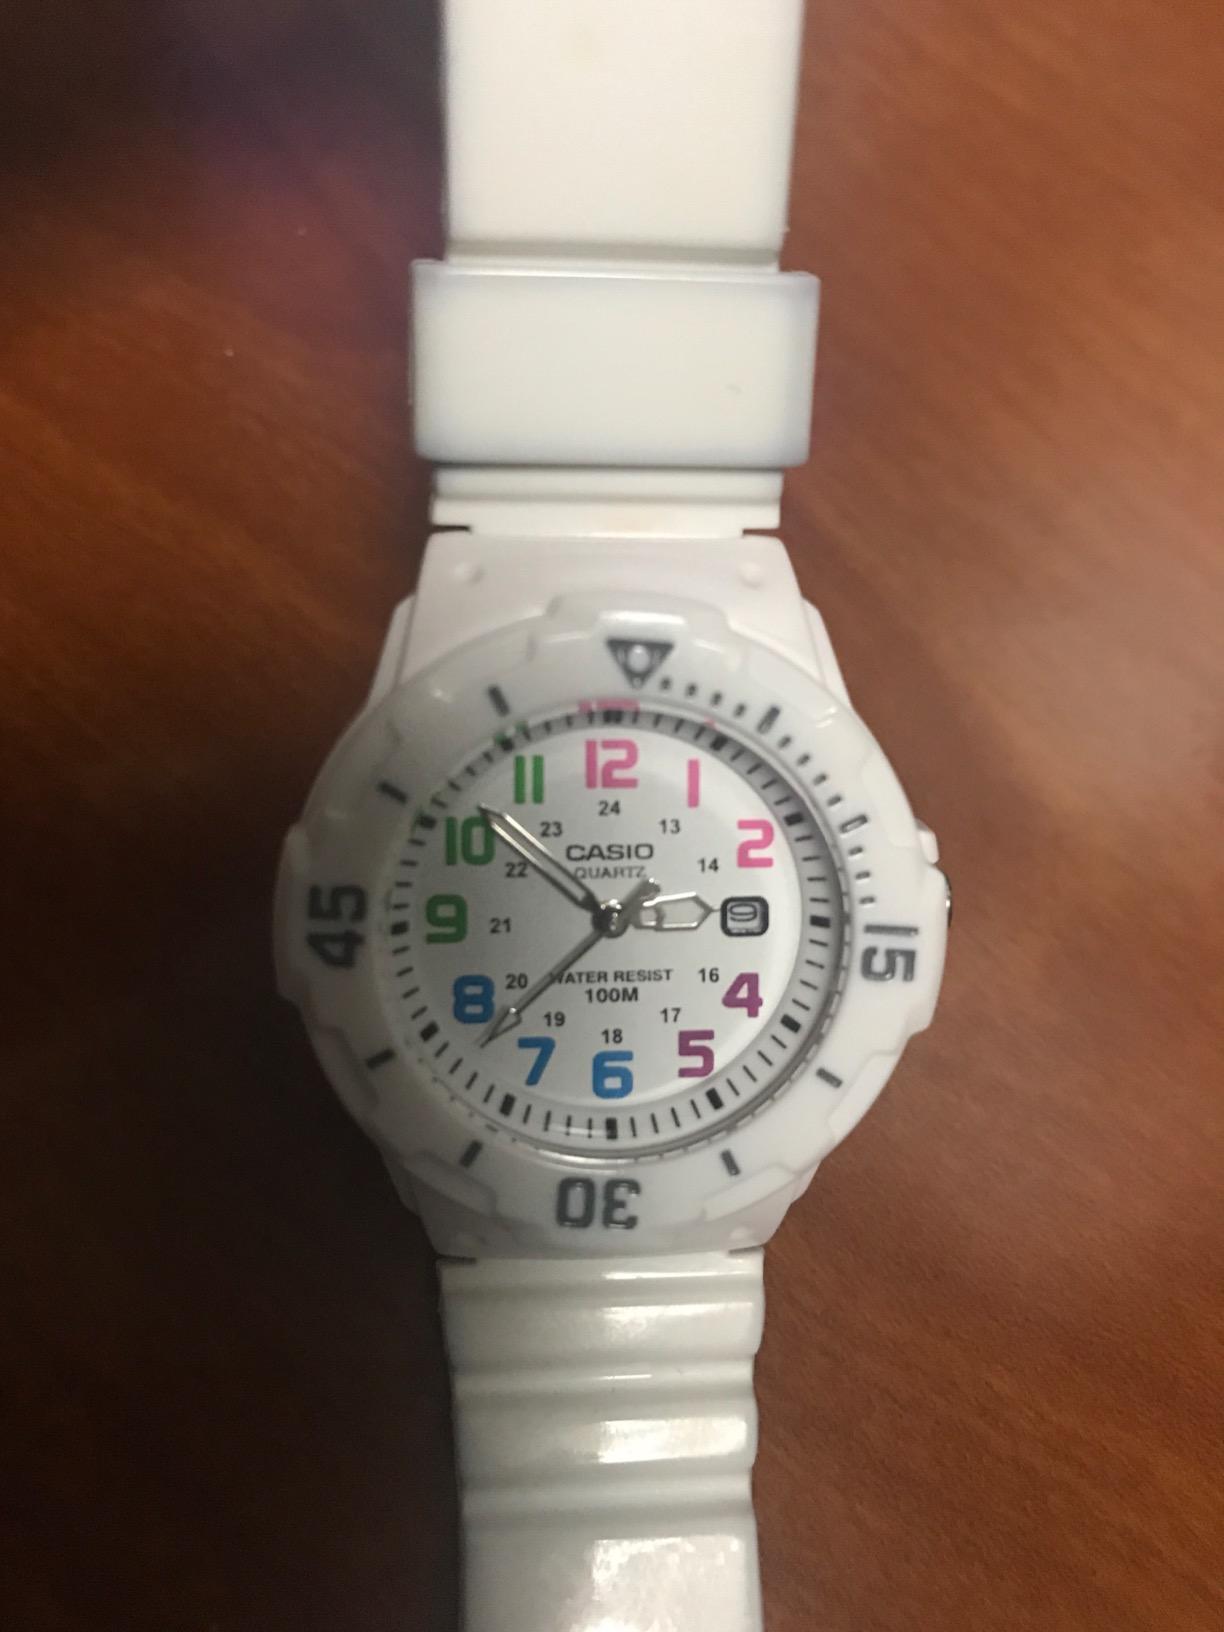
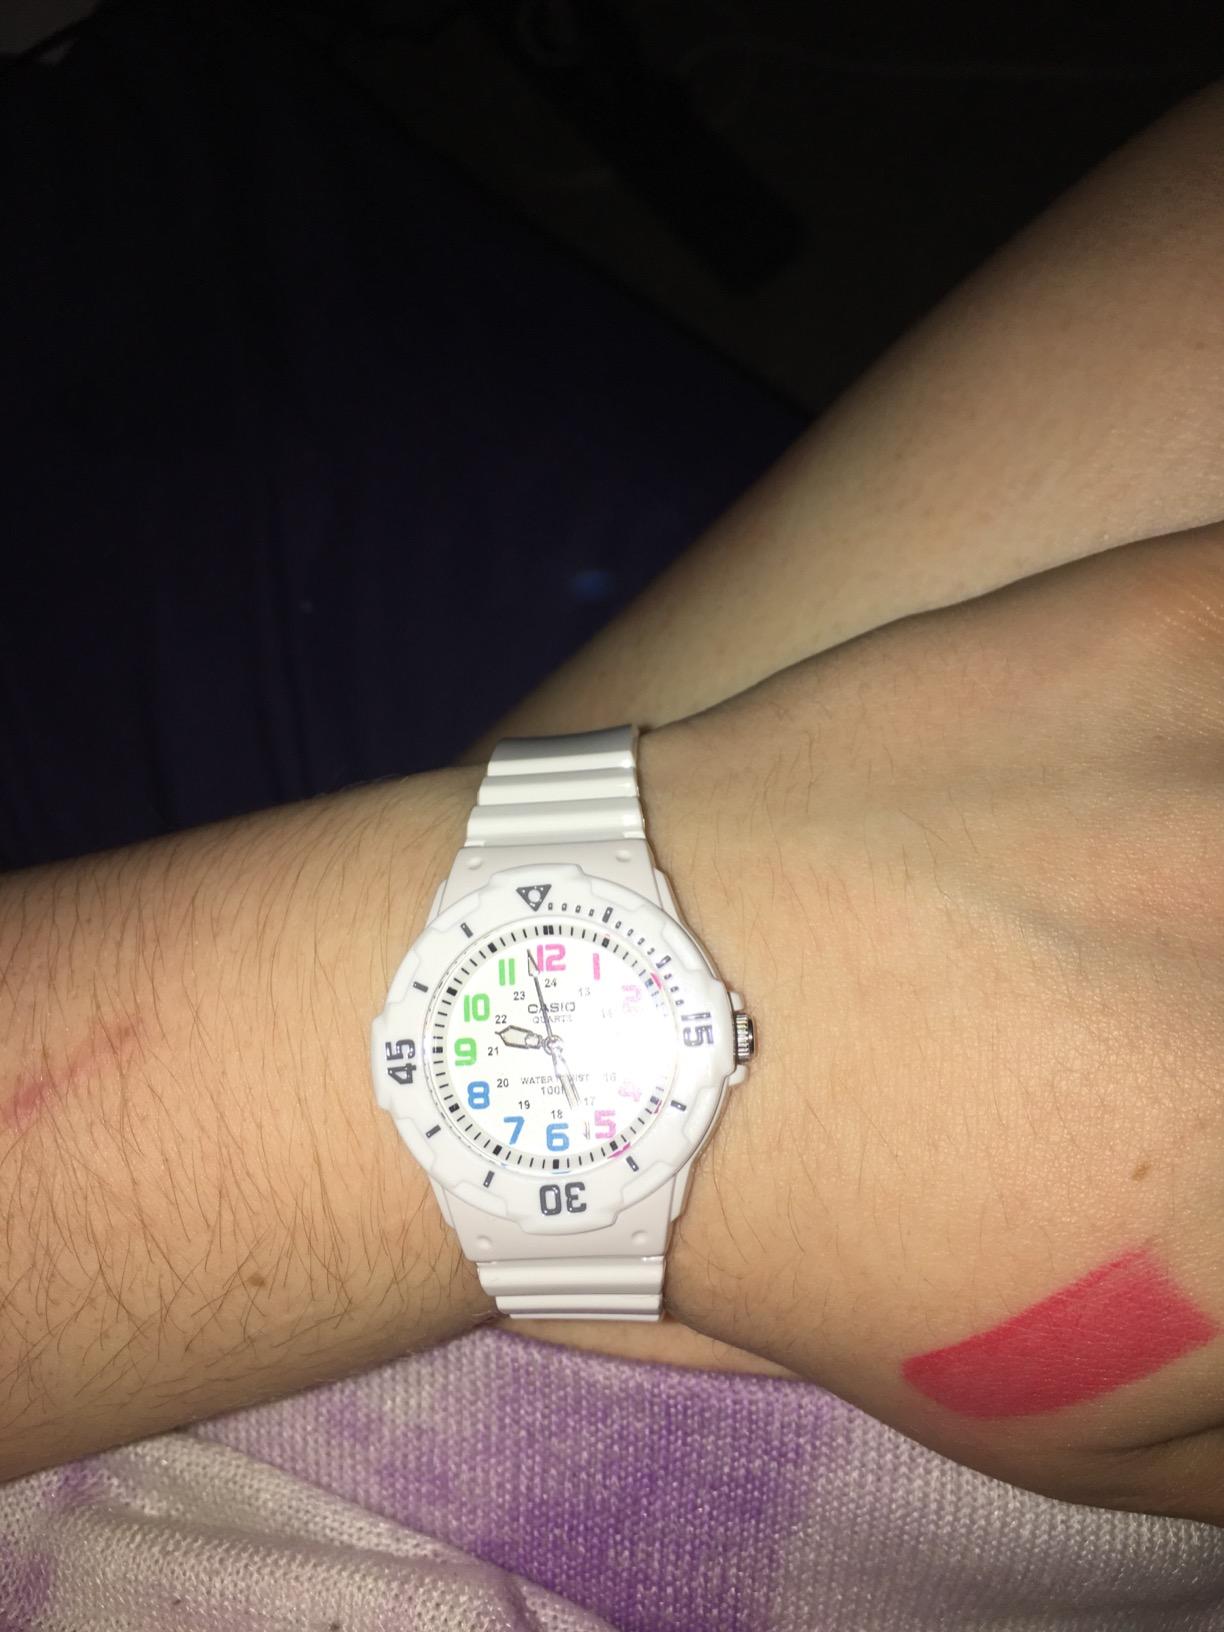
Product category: accessories_watch
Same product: yes